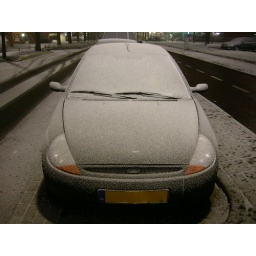
A frozen car in our street tonight.